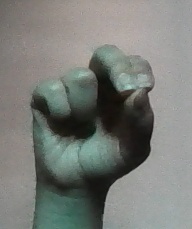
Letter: gaaf